Norsk Spisevognselskap

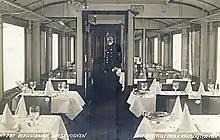
restaurant carriage, with tables set for dinner

From the 1854 establishment of railways in Norway to 1909, no dining service was offered aboard trains; passengers were allowed to bring food with them. Train stations also lacked dining facilities. The first dining service was started by restaurateur Carl Christiansen. He established the restaurant at Drammen Station, and in 1907 was asked by NSB to establish a dining service aboard the express trains on the Bergen Line, which would open in 1909. After investigating similar operations in England and Germany, he ordered two carriages from Skabo Jernbanevognfabrikk. These were to be paid for by the state, but the Parliament of Norway delayed the grants after a long debate regarding the suitability of restaurant carriages on trains. The plans were opposed by the teetotaler faction of Parliament, but there was a majority in favor of dining service. To get the carriages in time, Christiansen personally guaranteed the production cost in case a state grant was not allocated. After the parliamentary decision, the cost of the carriages was refunded by NSB. In 1910, when President of the United States Theodore Roosevelt visited Oslo to receive the Nobel Peace Prize, several restaurant carriages were ordered solely for the occasion. Two years later, restaurant carriages were put in regular service on the Østfold Line.